Valentine d'Aubigny

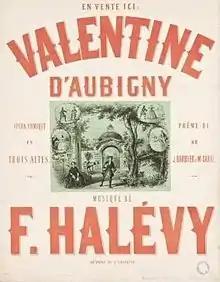

Valentine d'Aubigny is an opéra comique in three acts composed by Fromental Halévy to a libretto by Jules Barbier and Michel Carré. It premiered in Paris on 26 April 1856 at the Théâtre de l'Opéra-Comique (2° Salle Favart). The comic story is set in Fontainebleau and Paris at the beginning of the 18th century and revolves around mistaken identities and the machinations of the Chevalier de Boisrobert and Sylvia, an actress at the Théâtre-Italien, who try but ultimately fail to prevent the marriage of Gilbert de Mauléon and Valentine d'Aubigny.